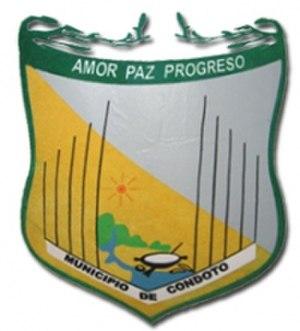
Condoto est une municipalité située dans le département de Chocó, en Colombie.